Describe the emotion expressed in this image:  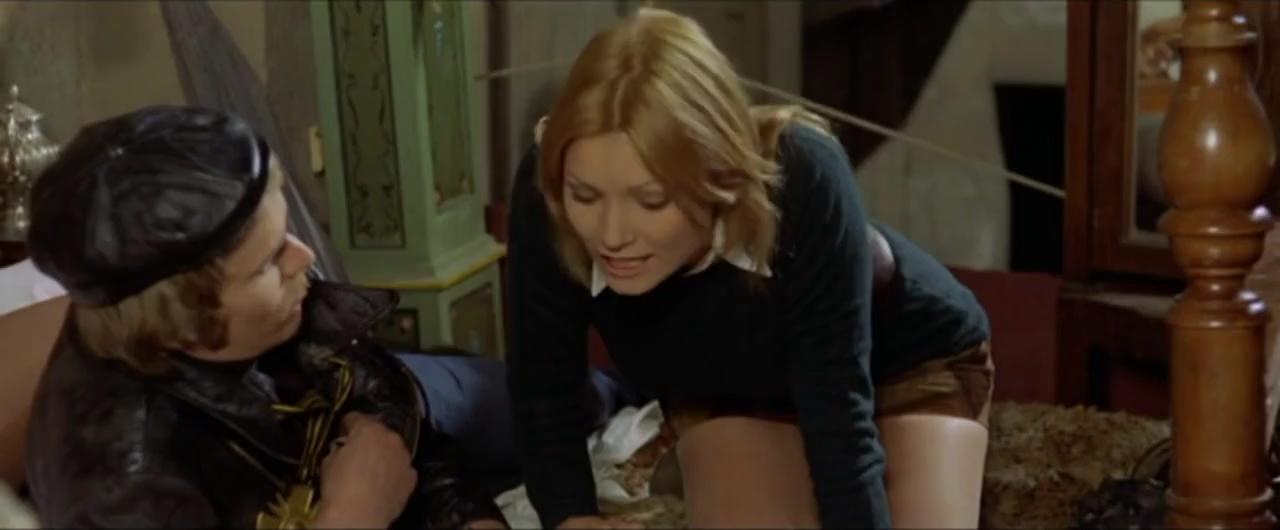
This person displays Suffering, valence and arousal with low intensity.